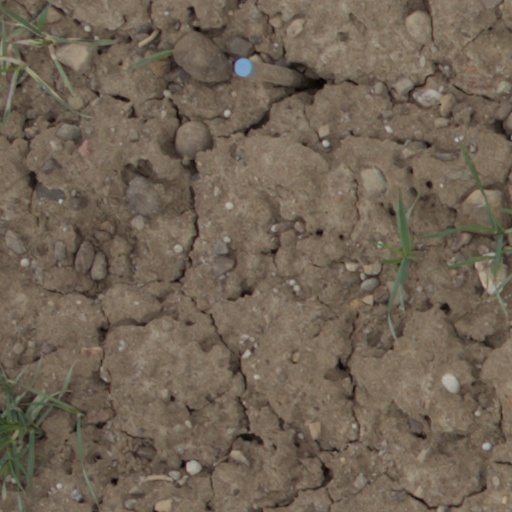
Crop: wheat